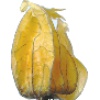
Label: Physalis with Husk 1